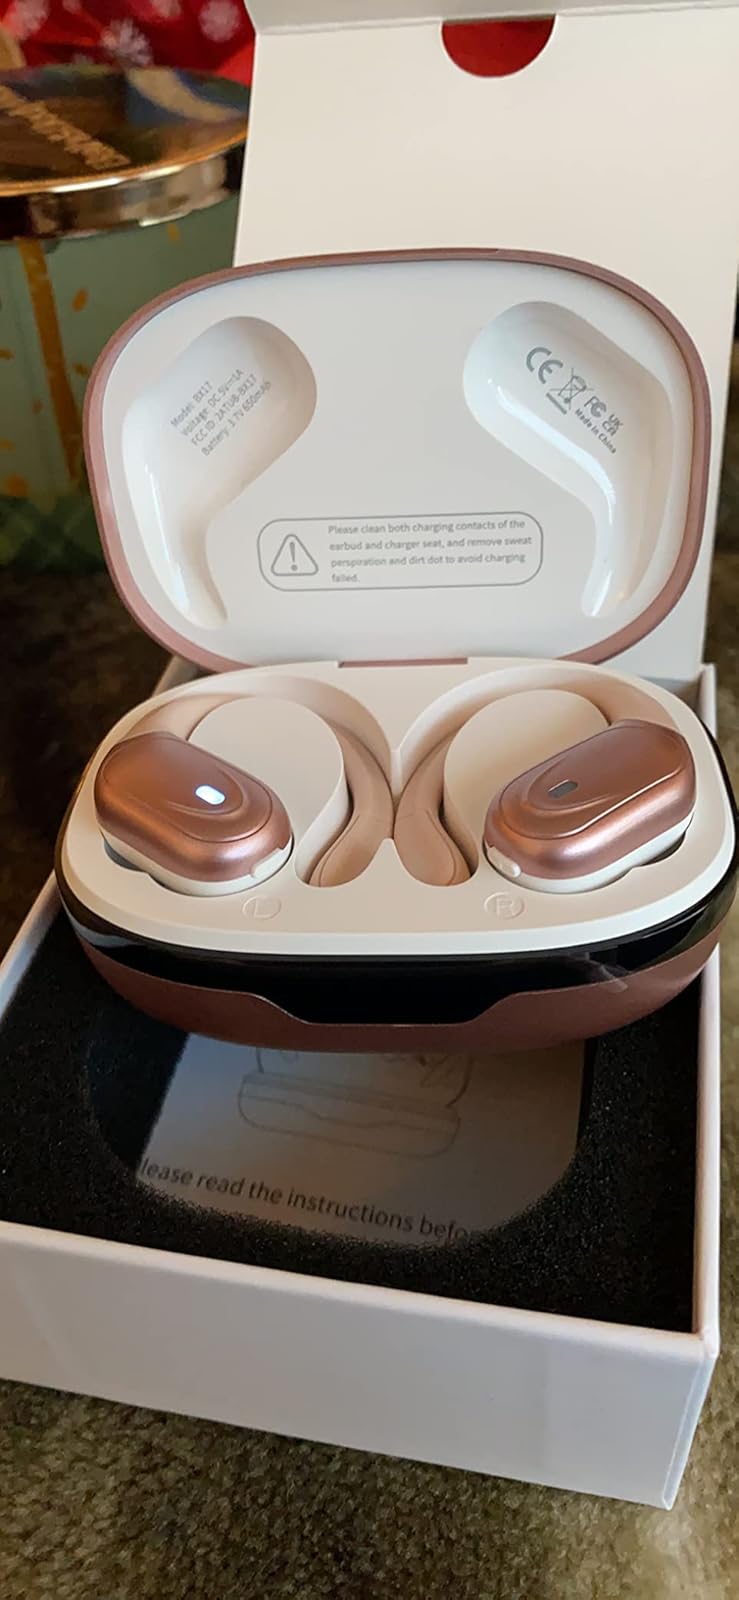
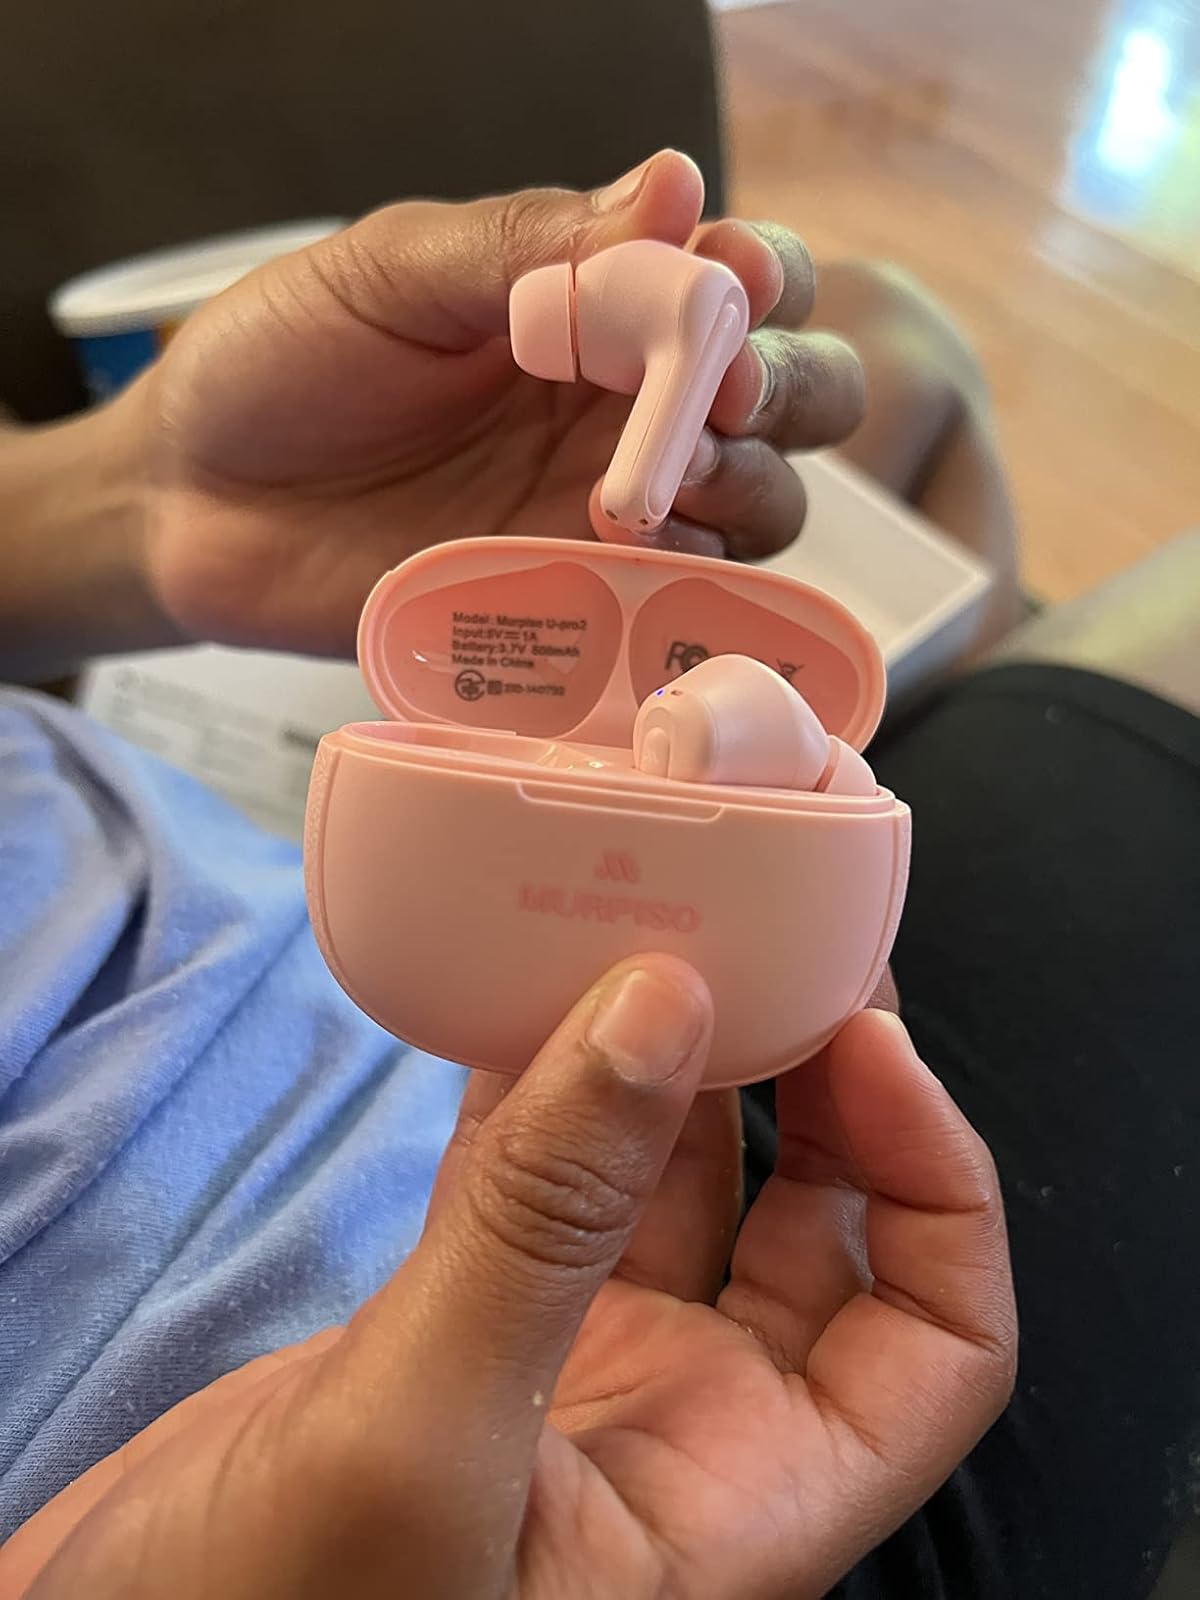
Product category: earbuds
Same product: no